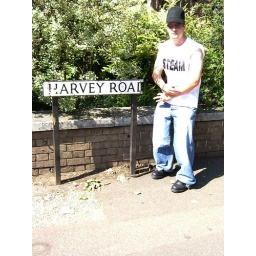
brian celebrates having a road named after him. by not running himself over in it, presumably